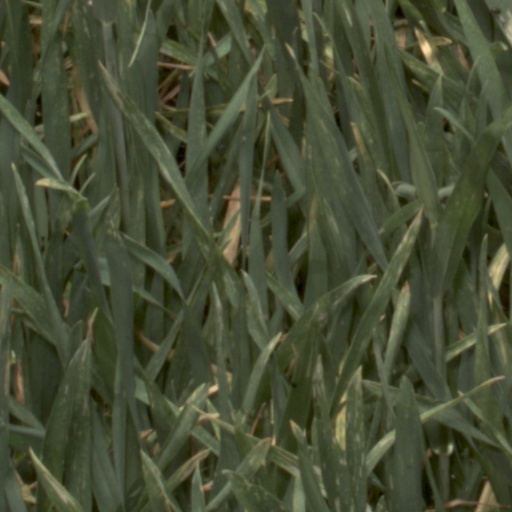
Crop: wheat